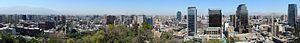
SVP, rendez cette description accessible à tous en la traduisant dans plusieurs langues.